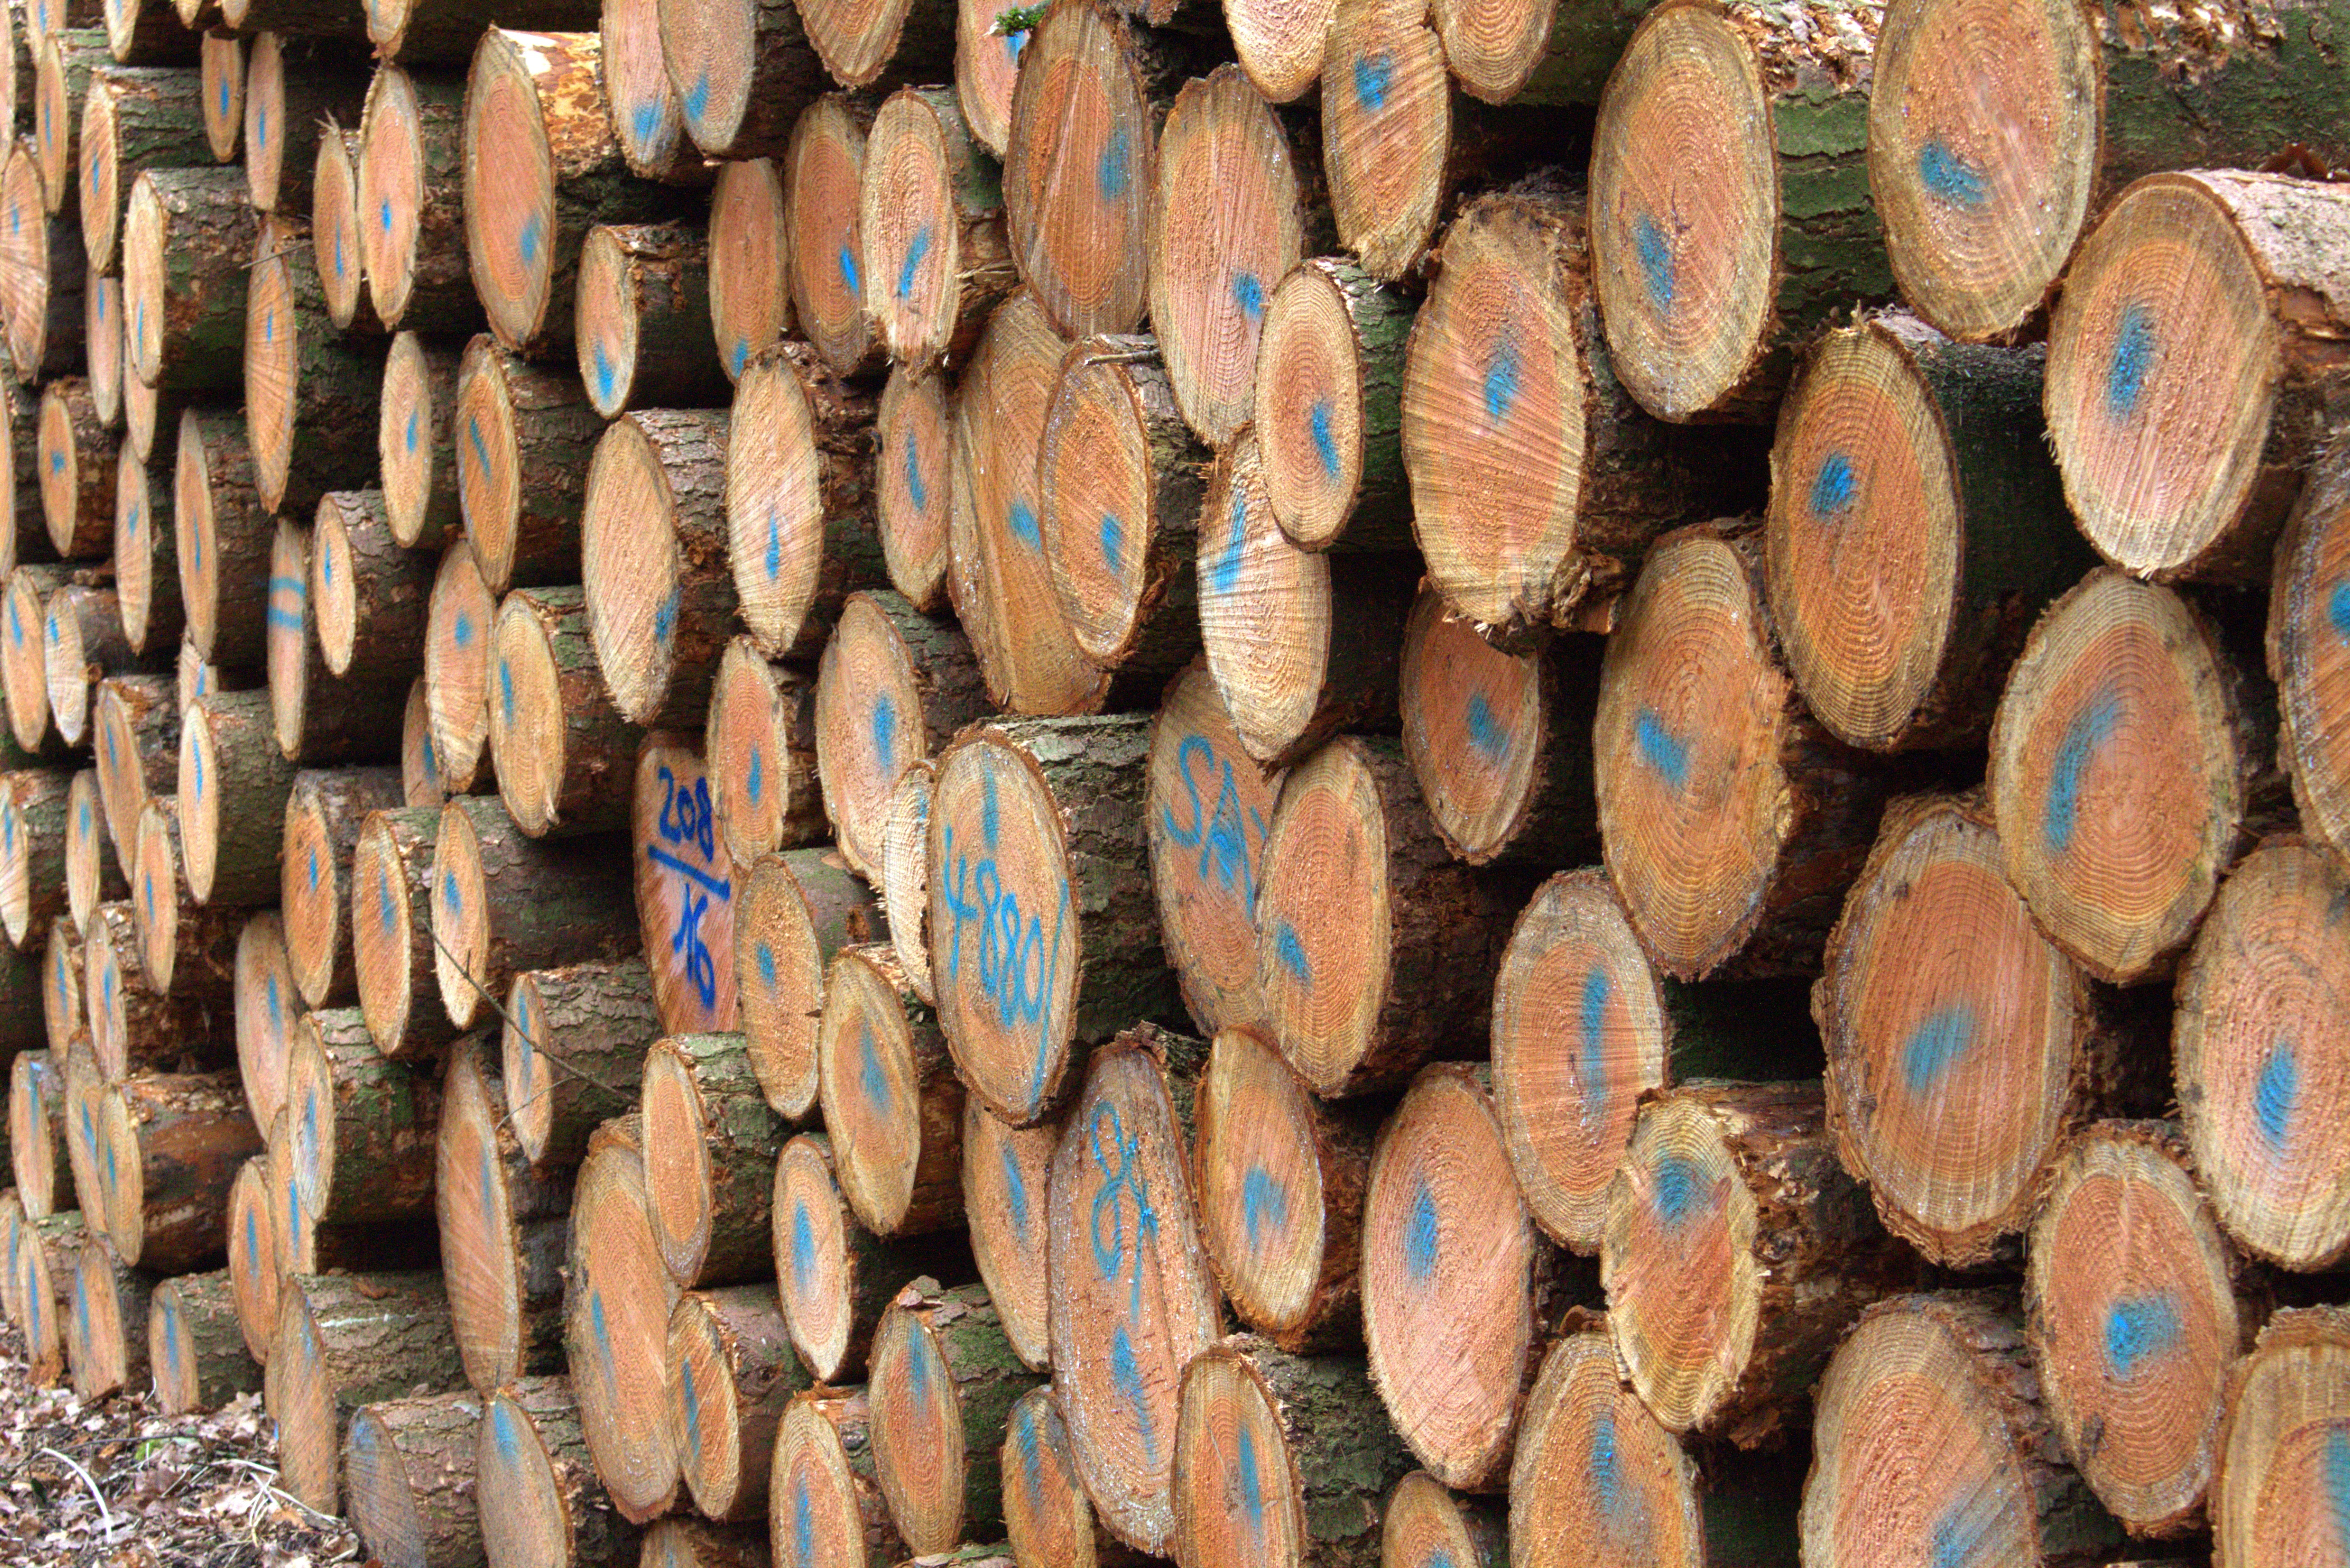
tree, wood, trunk, food, produce, crop, agriculture, lumber, material, forestry, tree trunks, spar, holzstapel, man made object, grass family